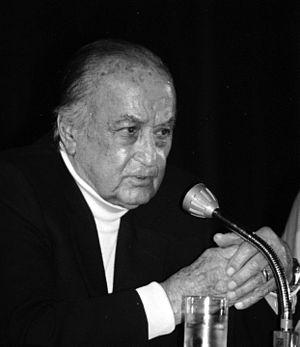
Cette liste présente une énumération non exhaustive de personnalités de langue maternelle et d'expression roumaine, pour la plupart nées et élevées dans les actuelles Roumanie et Moldavie, mais s'étant parfois aussi exprimées en d'autres langues ou possédant, dans la diaspora, une autre nationalité ou une double-nationalité, résultant de l'exode des élites vers l'Europe de l'Ouest ou l'Amérique du Nord de 1940 à 1989, durant les dictatures fasciste puis communiste. De ce fait, la culture roumaine, mal connue comme telle, s'est surtout manifestée à travers des personnages internationalement connus, mais pas en tant que roumains.
Jean Negulesco, de son vrai nom Ioan Negulescu, né le 26 février 1900 à Craiova et mort le 18 juillet 1993 à Marbella, est un réalisateur roumain naturalisé américain.
Les Roumano-Américains sont les citoyens et résidents des États-Unis d'origine roumaine.